Bamboo tally

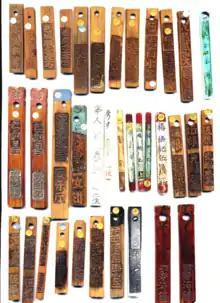
Different types of bamboo tallies.

Bamboo tallies (Traditional Chinese: 錢籌; Simplified Chinese: 钱筹; Pinyin: "qián chóu"), alternatively known as "bamboo tokens" or "bamboo money", were a type of alternative currency that was produced in Eastern China (primarily in the provinces of Shandong, Jiangsu, and Zhejiang often around the cities of Suzhou and Wuxi) from the 1870s until the 1940s and were used to supplement Chinese cash coins and other small denomination Chinese currencies in a manner similar to paper money. Some bamboo tallies were issued in denominations of "wén" (文) or "strings of cash coins" (串), some bamboo tallies were denominated in "qián" (錢), "tóngyuán" (銅元, machine-struck coins of 10 wén), "jiǎo" (角), and "yáng" (洋, foreign silver coins), other than in money bamboo tallies could also be denominated in tea bags. During the same time as bamboo tallies were issued other local businesses manufactured paper money denominated in "fēn" (分) while others used either copper tokens or money made from bones in a similar fashion.